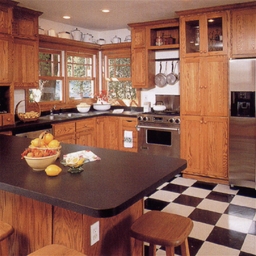
Room type: kitchen